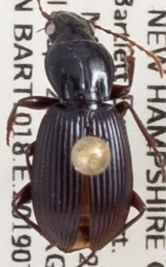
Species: Pterostichus tristis
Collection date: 2019-07-24
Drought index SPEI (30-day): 0.54
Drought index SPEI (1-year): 1.13
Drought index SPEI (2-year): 0.8